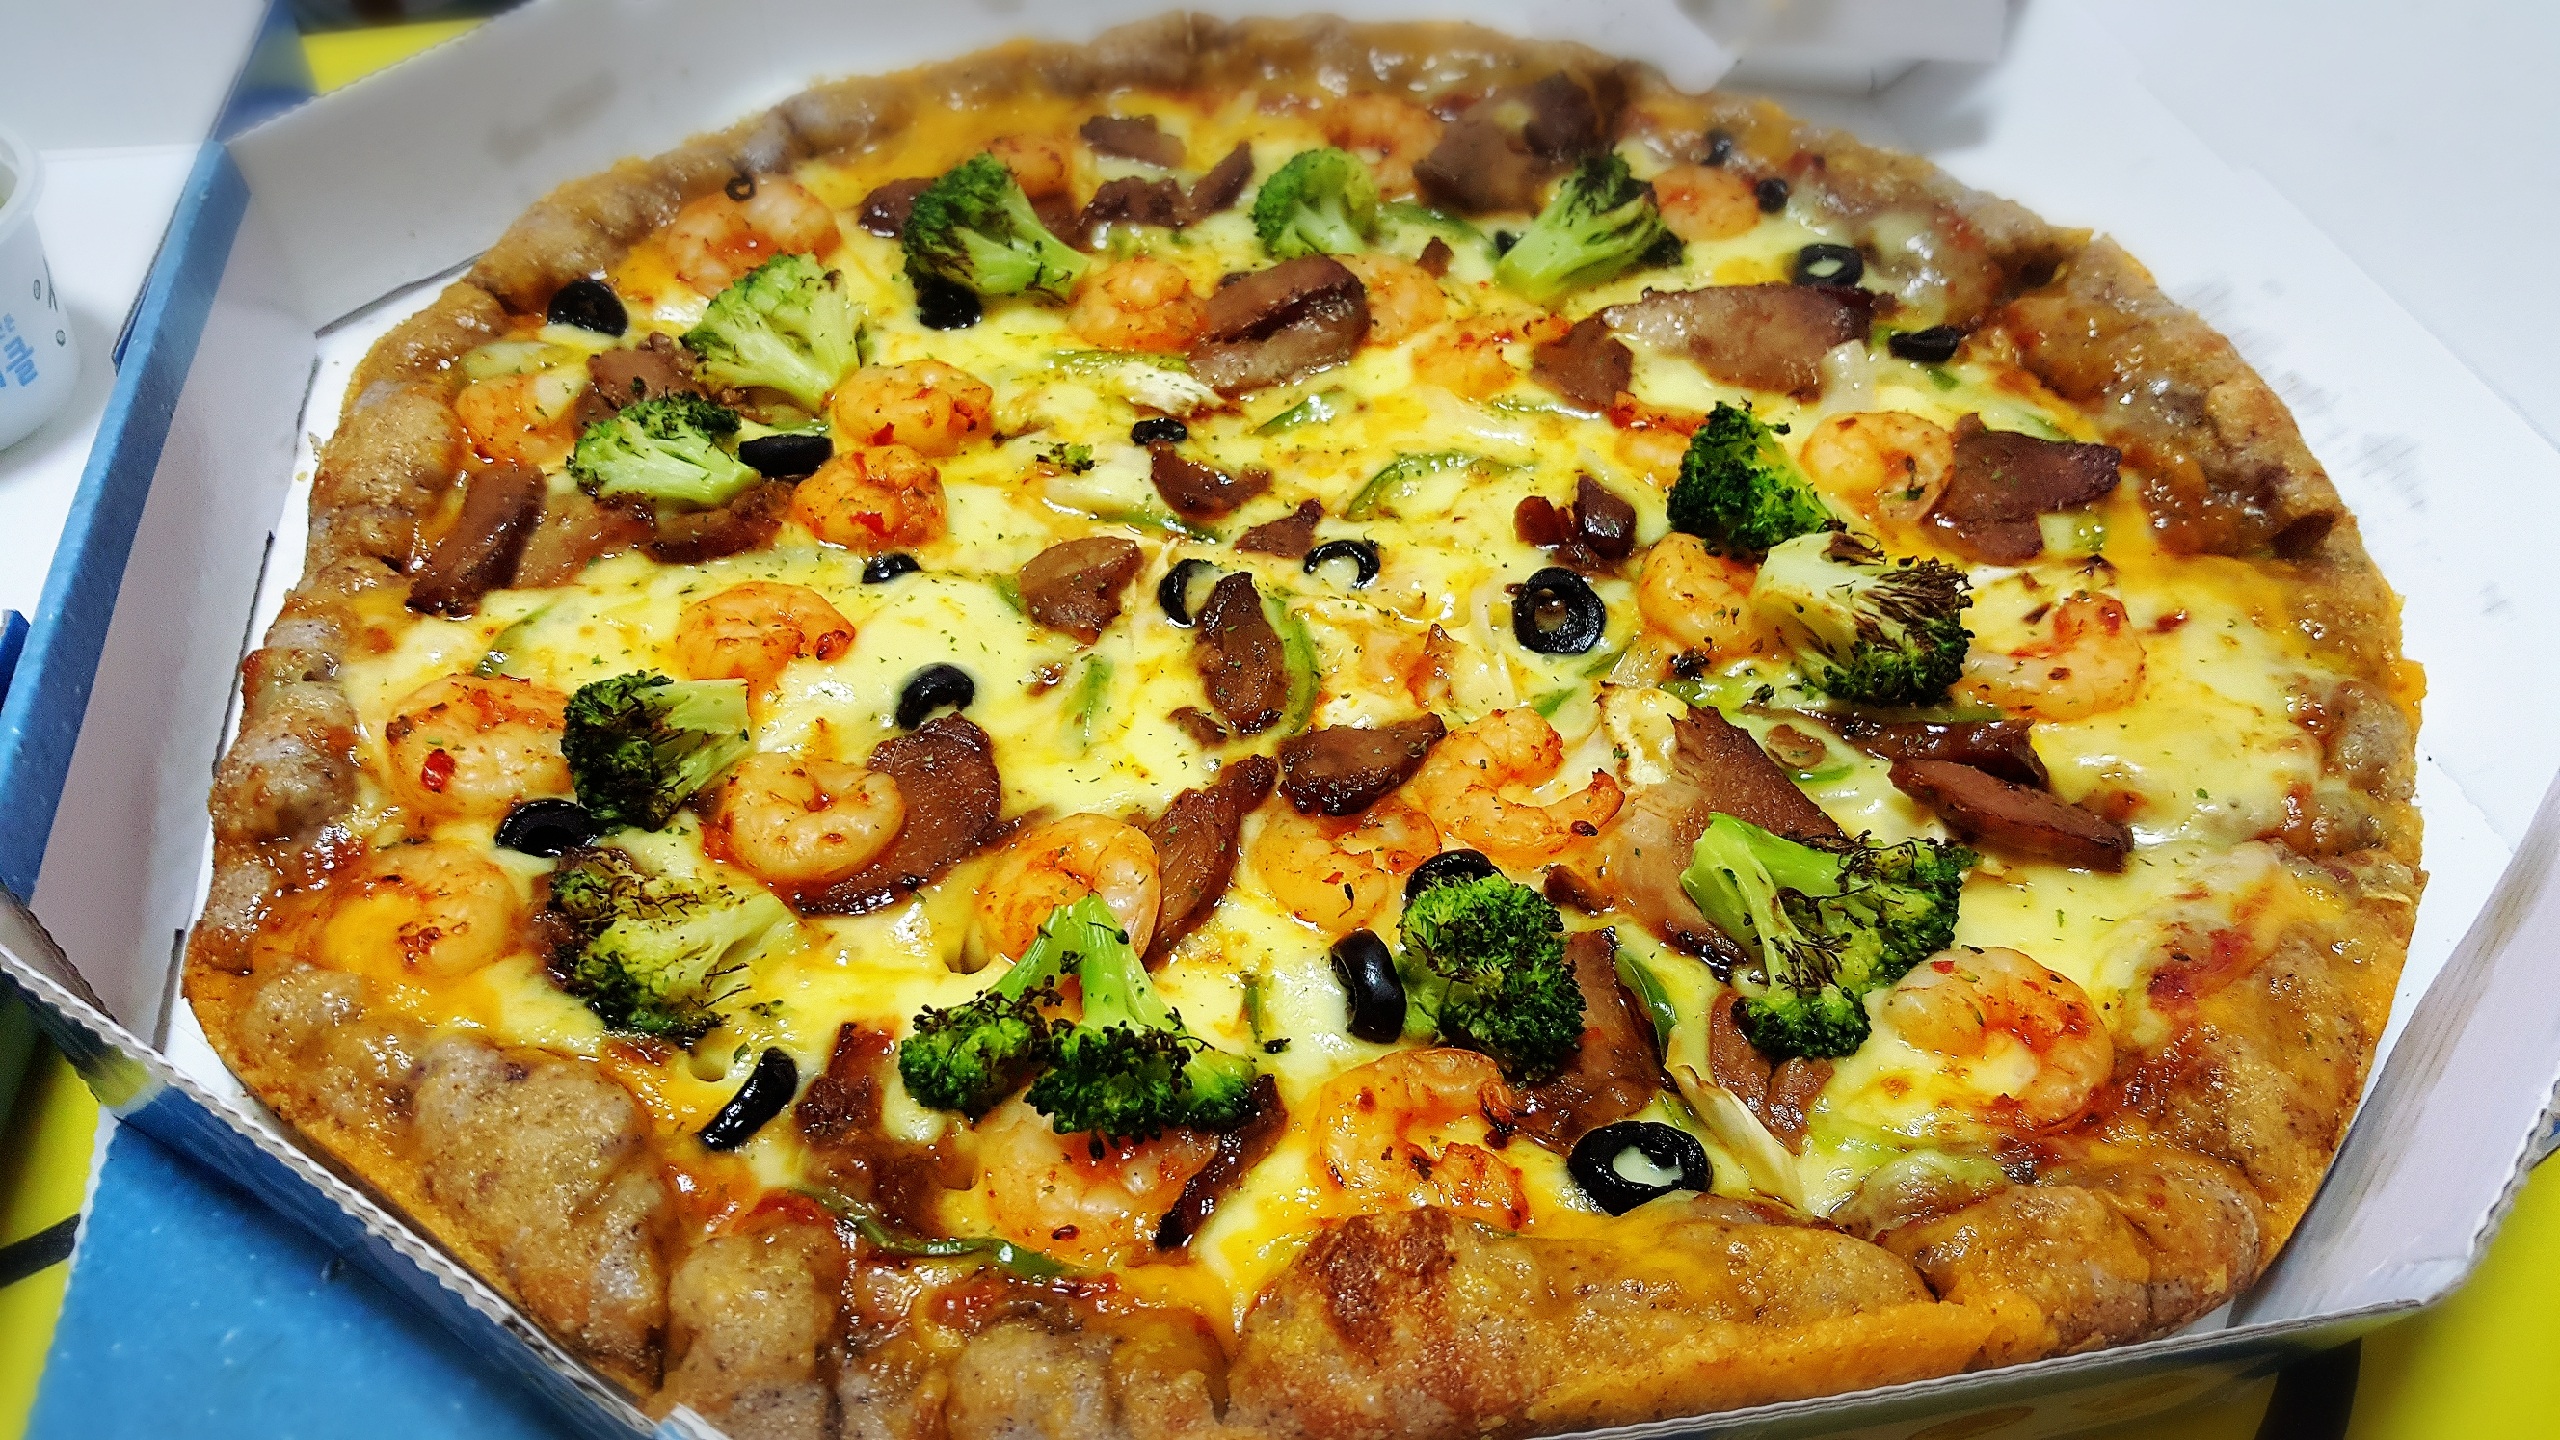
dish, meal, food, produce, breakfast, cuisine, pizza, quiche, pizza cheese, al bolo pizza, pizza albol, frittata